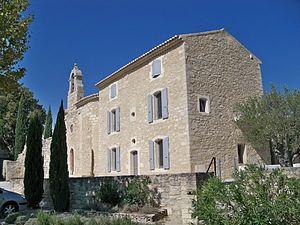
Église de Solérieux, (Inscription, 1926) This building is indexed in the Base Mérimée, a database of architectural heritage maintained by the French Ministry of Culture,